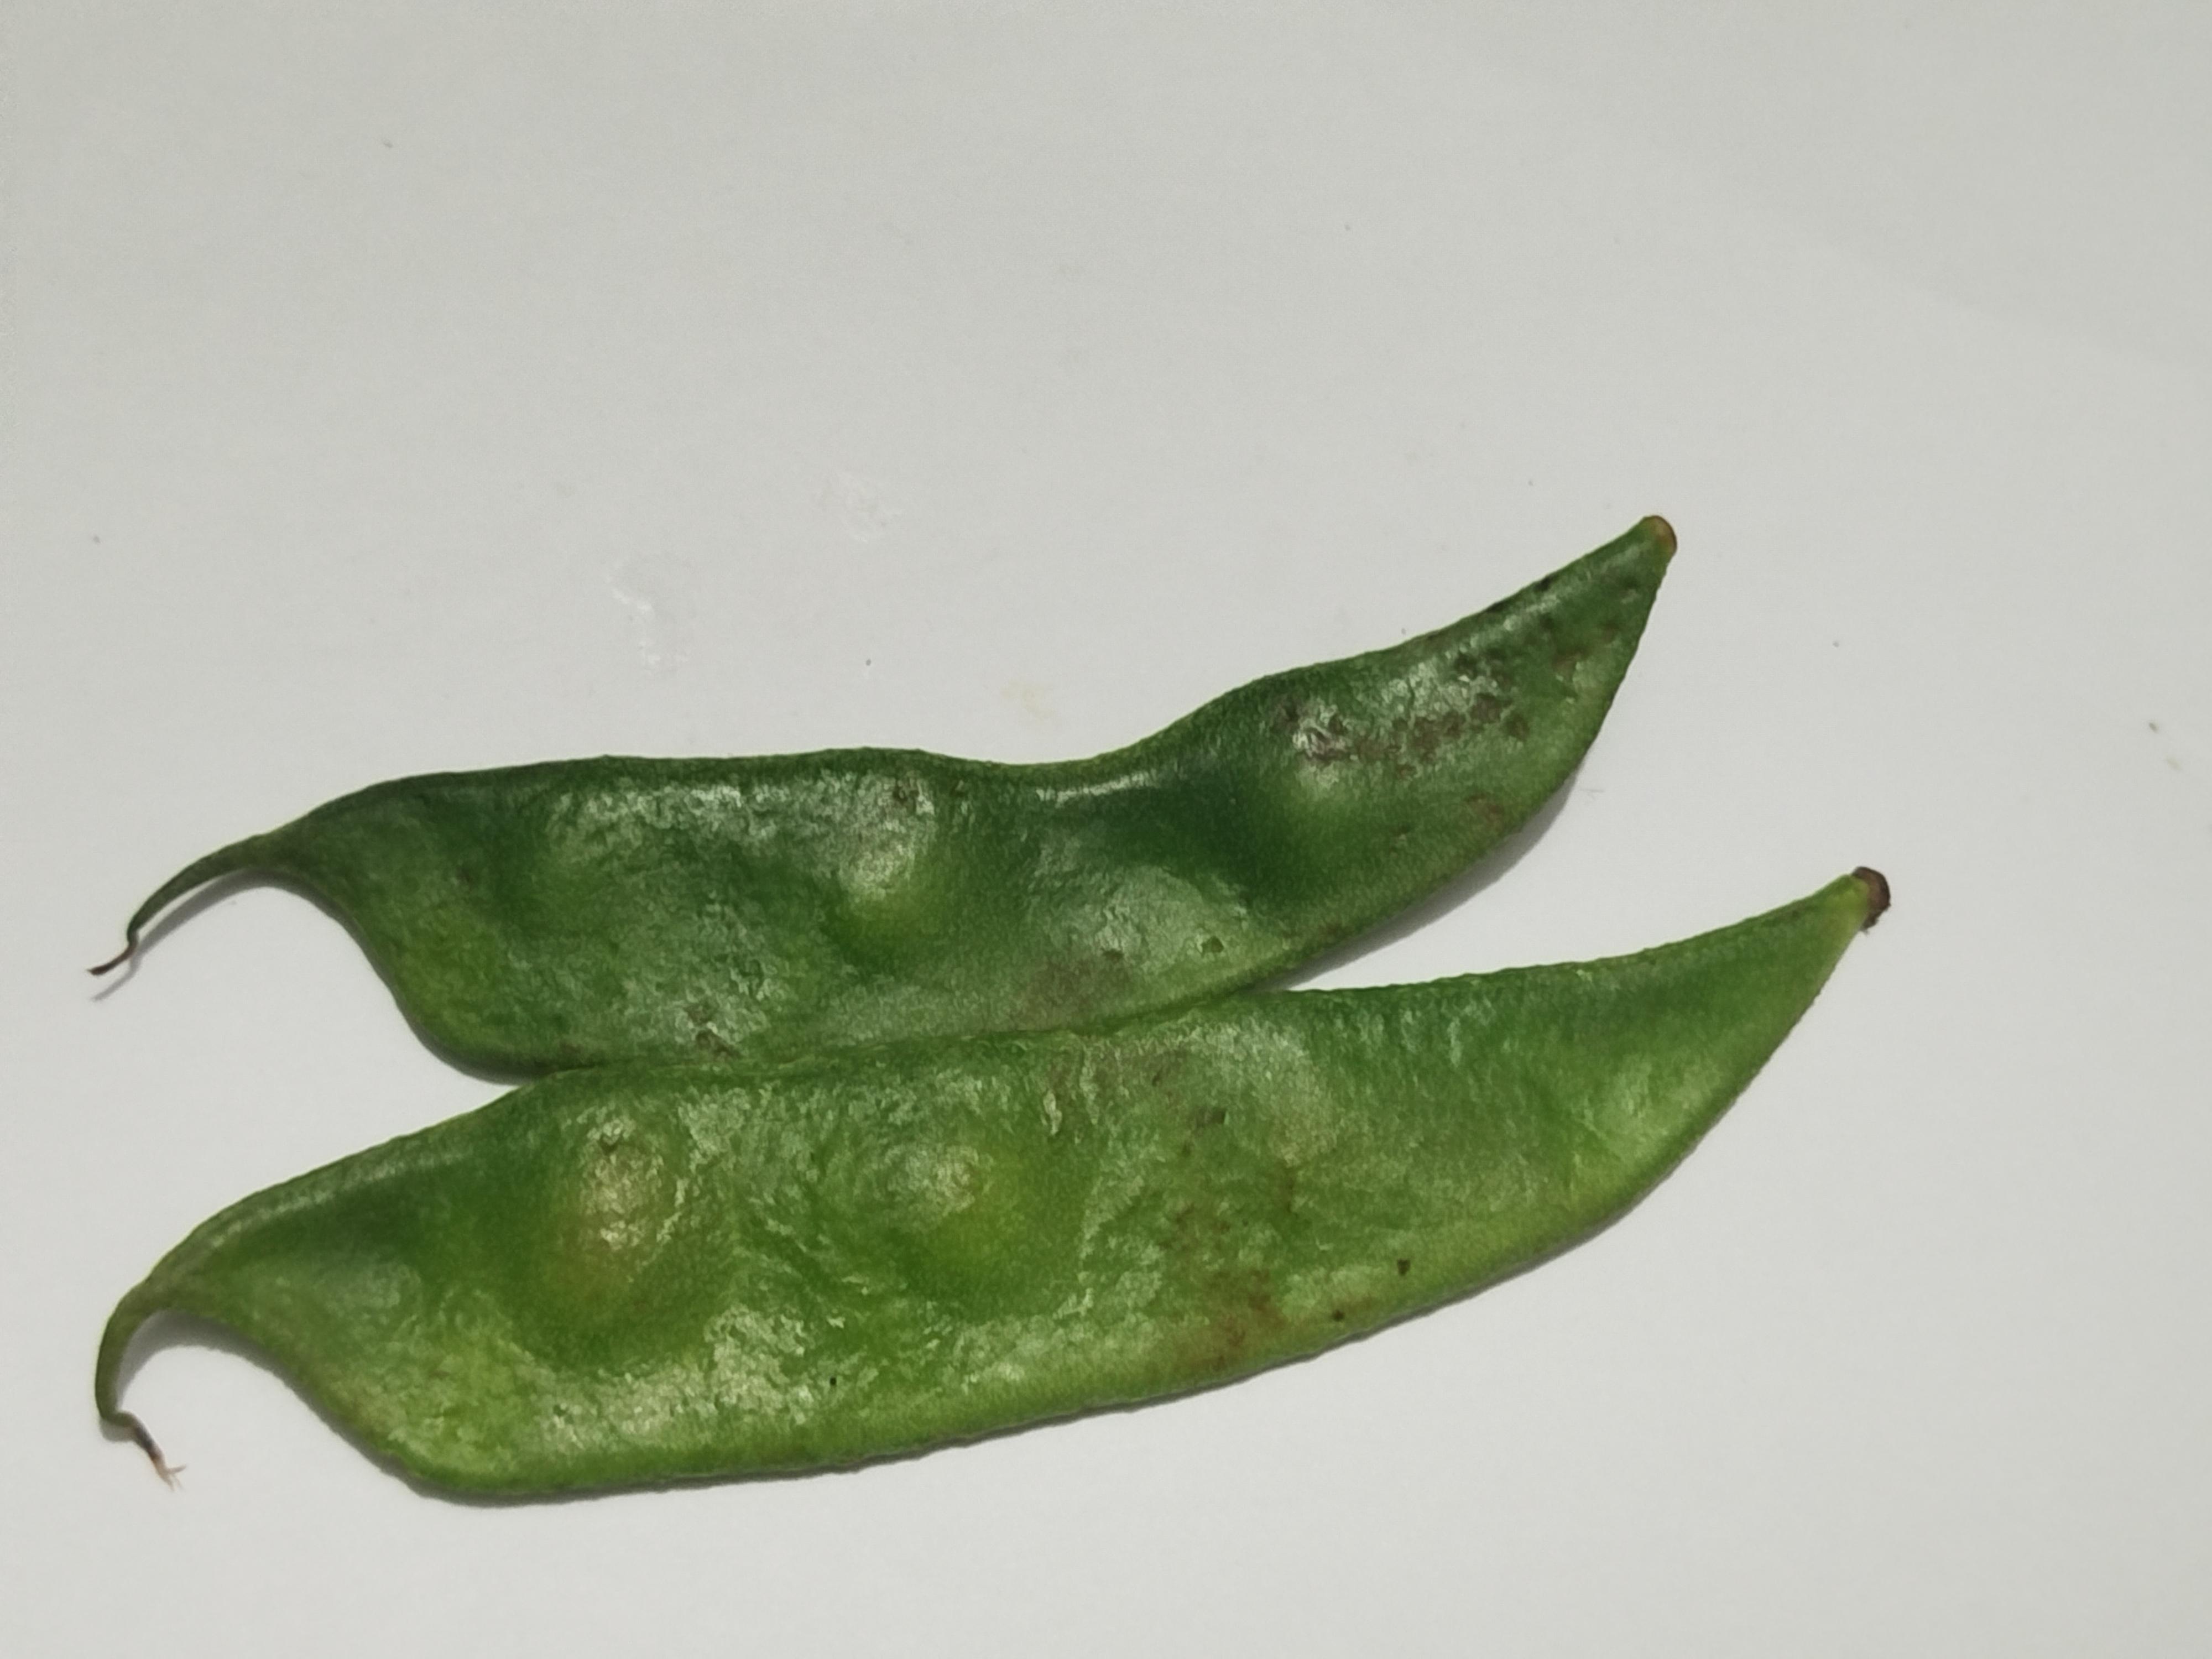
Label: Bean